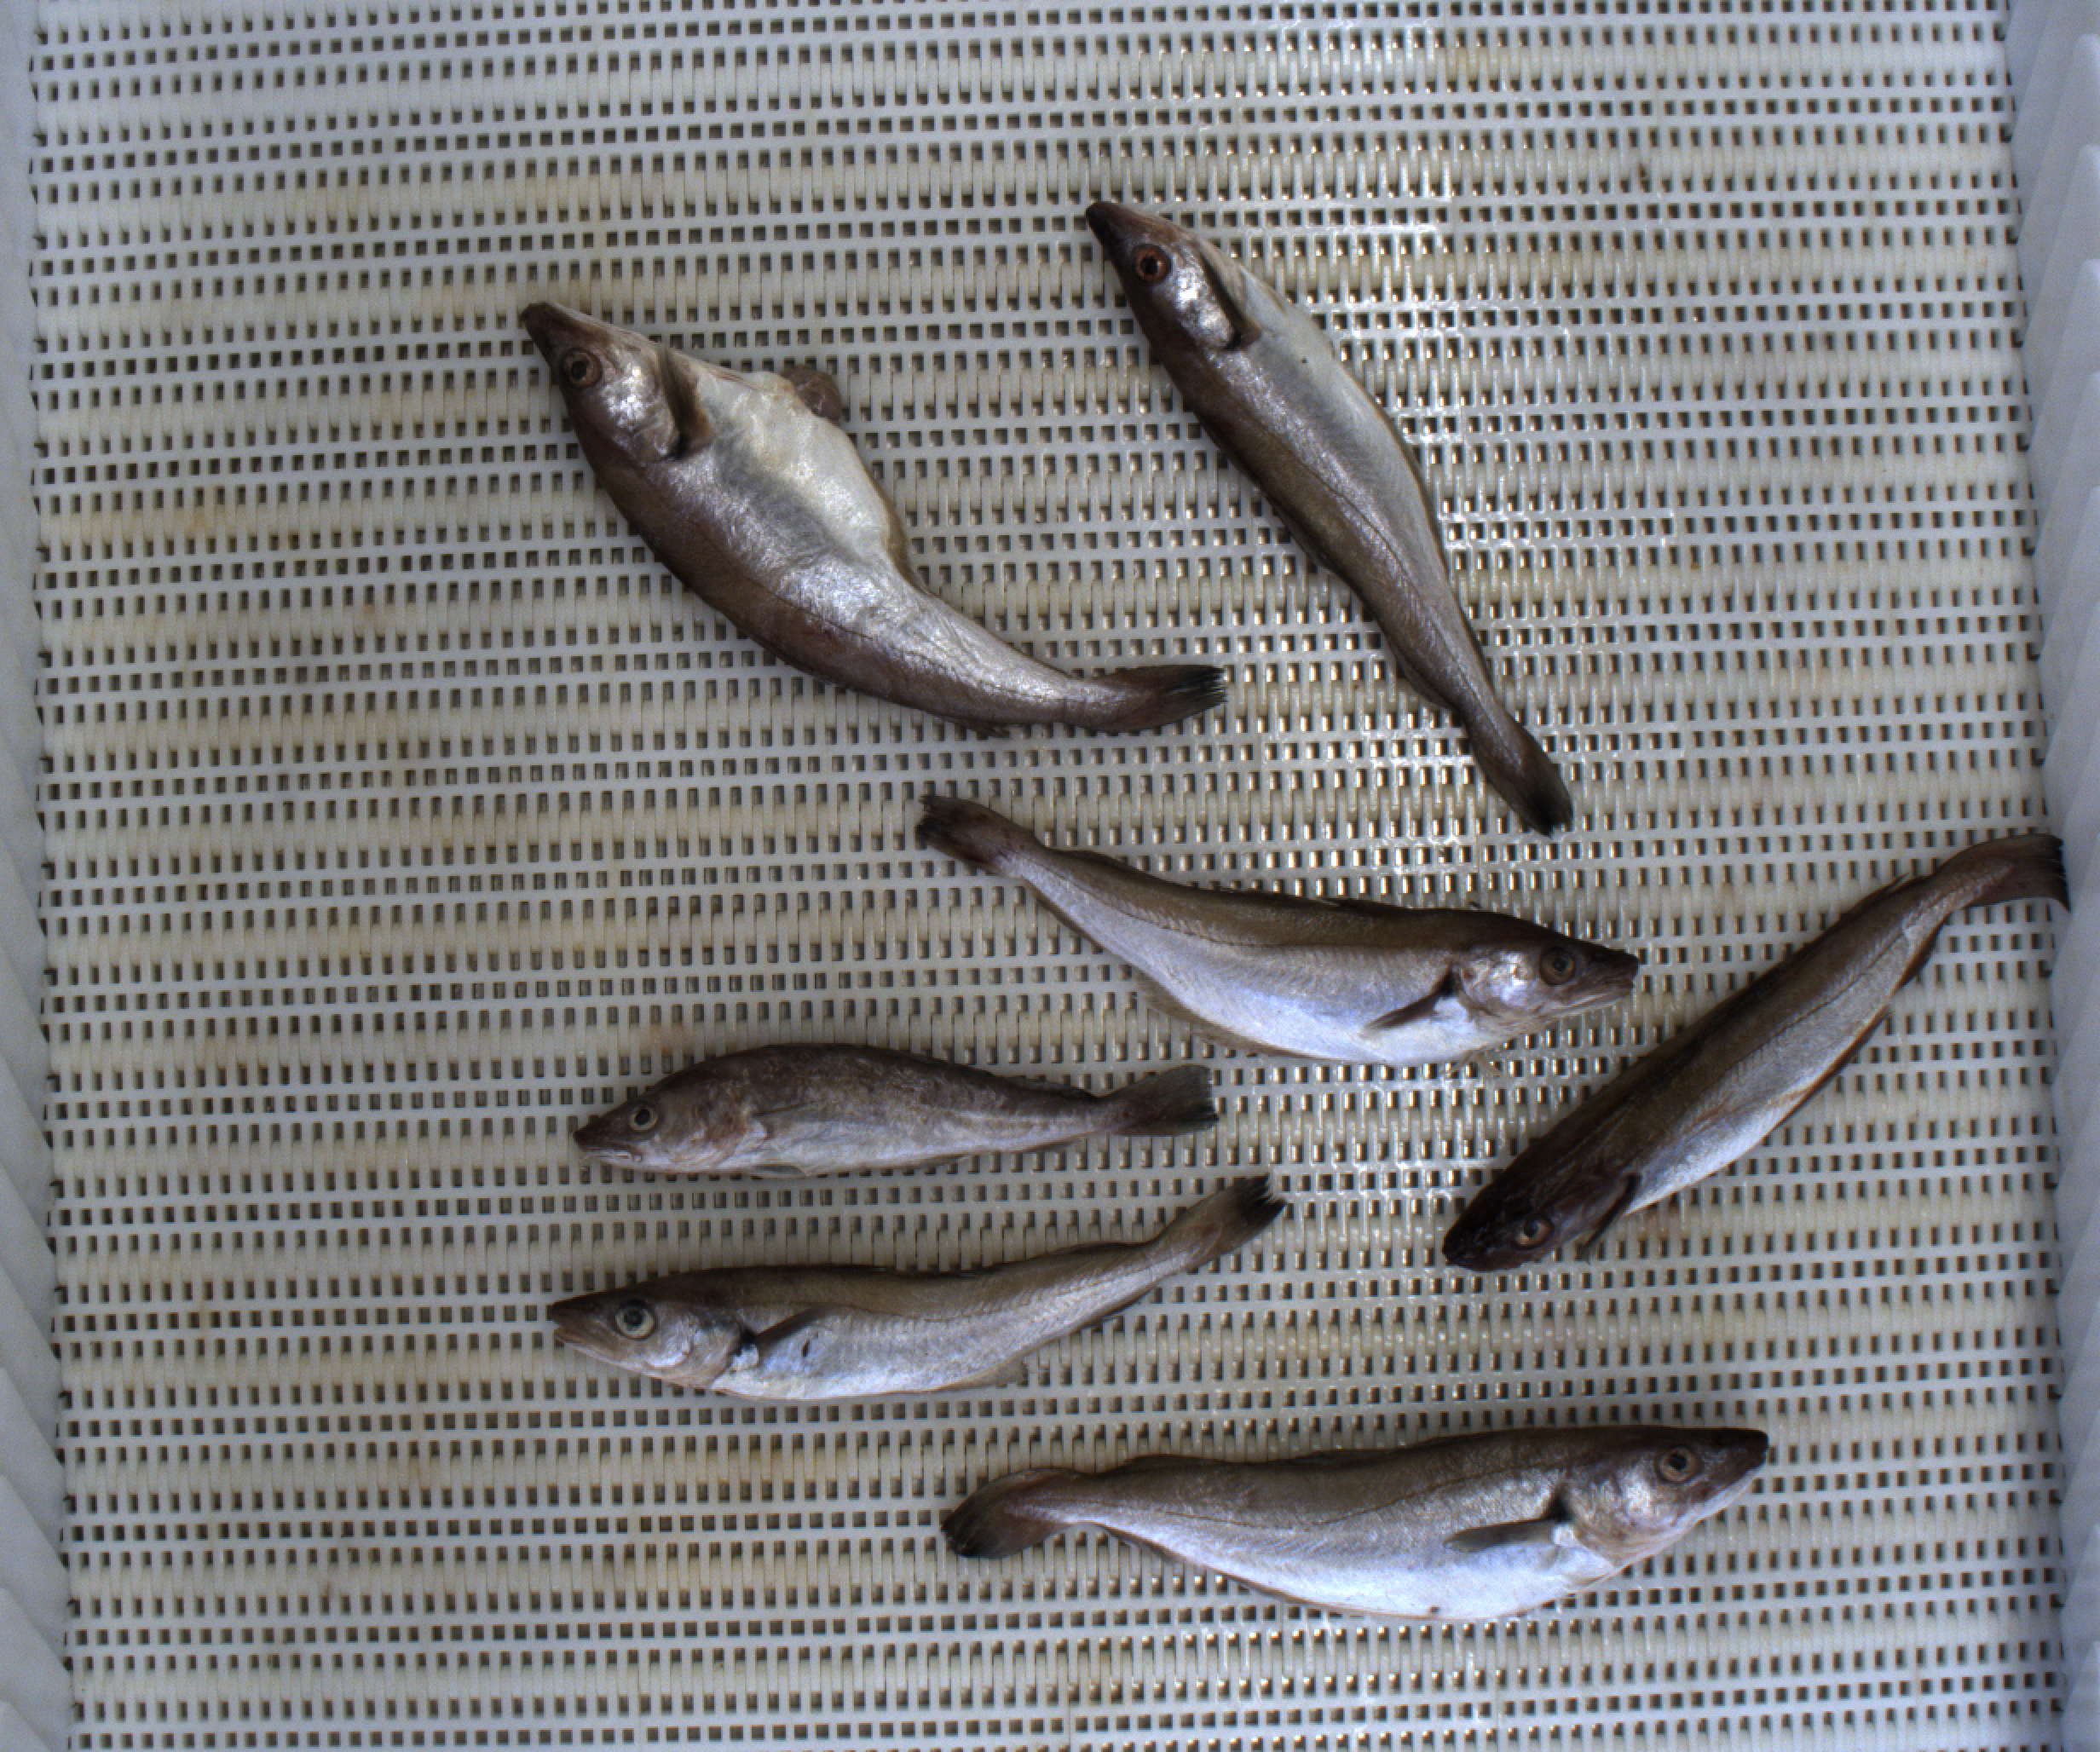
Total fish: 7
Cod: 1
Haddock: 0
Whiting: 6
Hake: 0
Horse mackerel: 0
Saithe: 0
Other: 0